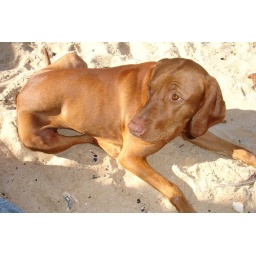
dog on the beach in Caesaria